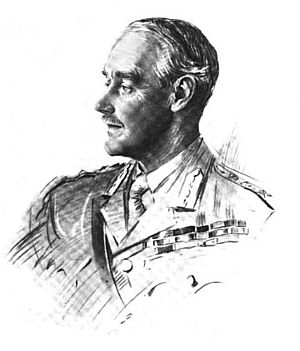
Sir Archibald Murray
Generalløjtnant Sir Archibald J. Murrey
General Sir Archibald James Murray, GCB, GCMG, CVO, DSO var en britisk officer som gjorde tjeneste i Boerkrigen og 1. Verdenskrig. Han var stabschef for BEF i august 1914; men lader til at have lidt et fysisk sammenbrud under tilbagetoget fra Mons, og blev tvunget til at træde tilbage fra denne post i januar 1915. Efter at have gjort tjeneste som vicestabschef vicestabschef for imperiegeneralstaben i det meste af 1915, var han en kort overgang chef for imperiegeneralstaben fra september til december 1915. Han var derefter chef for ekspeditionsstyrken i Egypten fra januar 1916 til juni 1917, i hvilket kapacitet han lagde planer for den endelige sejr over osmannerne i Palæstina.